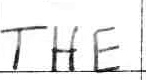
Label: the